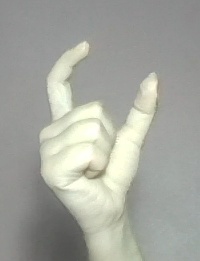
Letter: nun